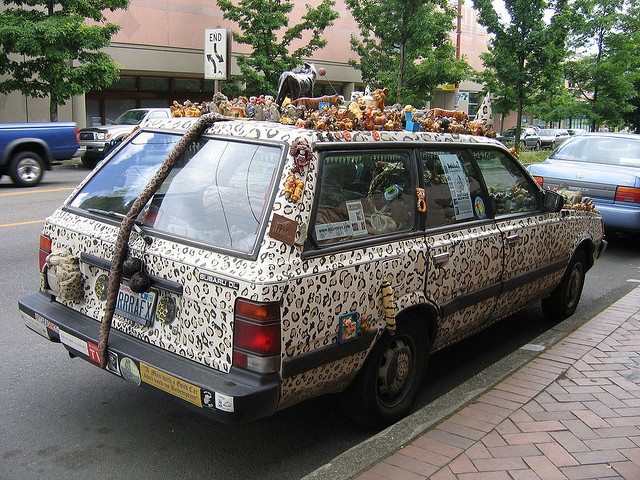
A leopard printed station wagon with toys attached to the roof is parked beside the  street.
A cat with a bizarre paint job and animals on its roof
An animal printed sitting on a public street.
A very funky, wildly decorated car has a leopard print design with a bunch of stuffed animals on top.
a station wagon covered in foot prints and stuffed animals